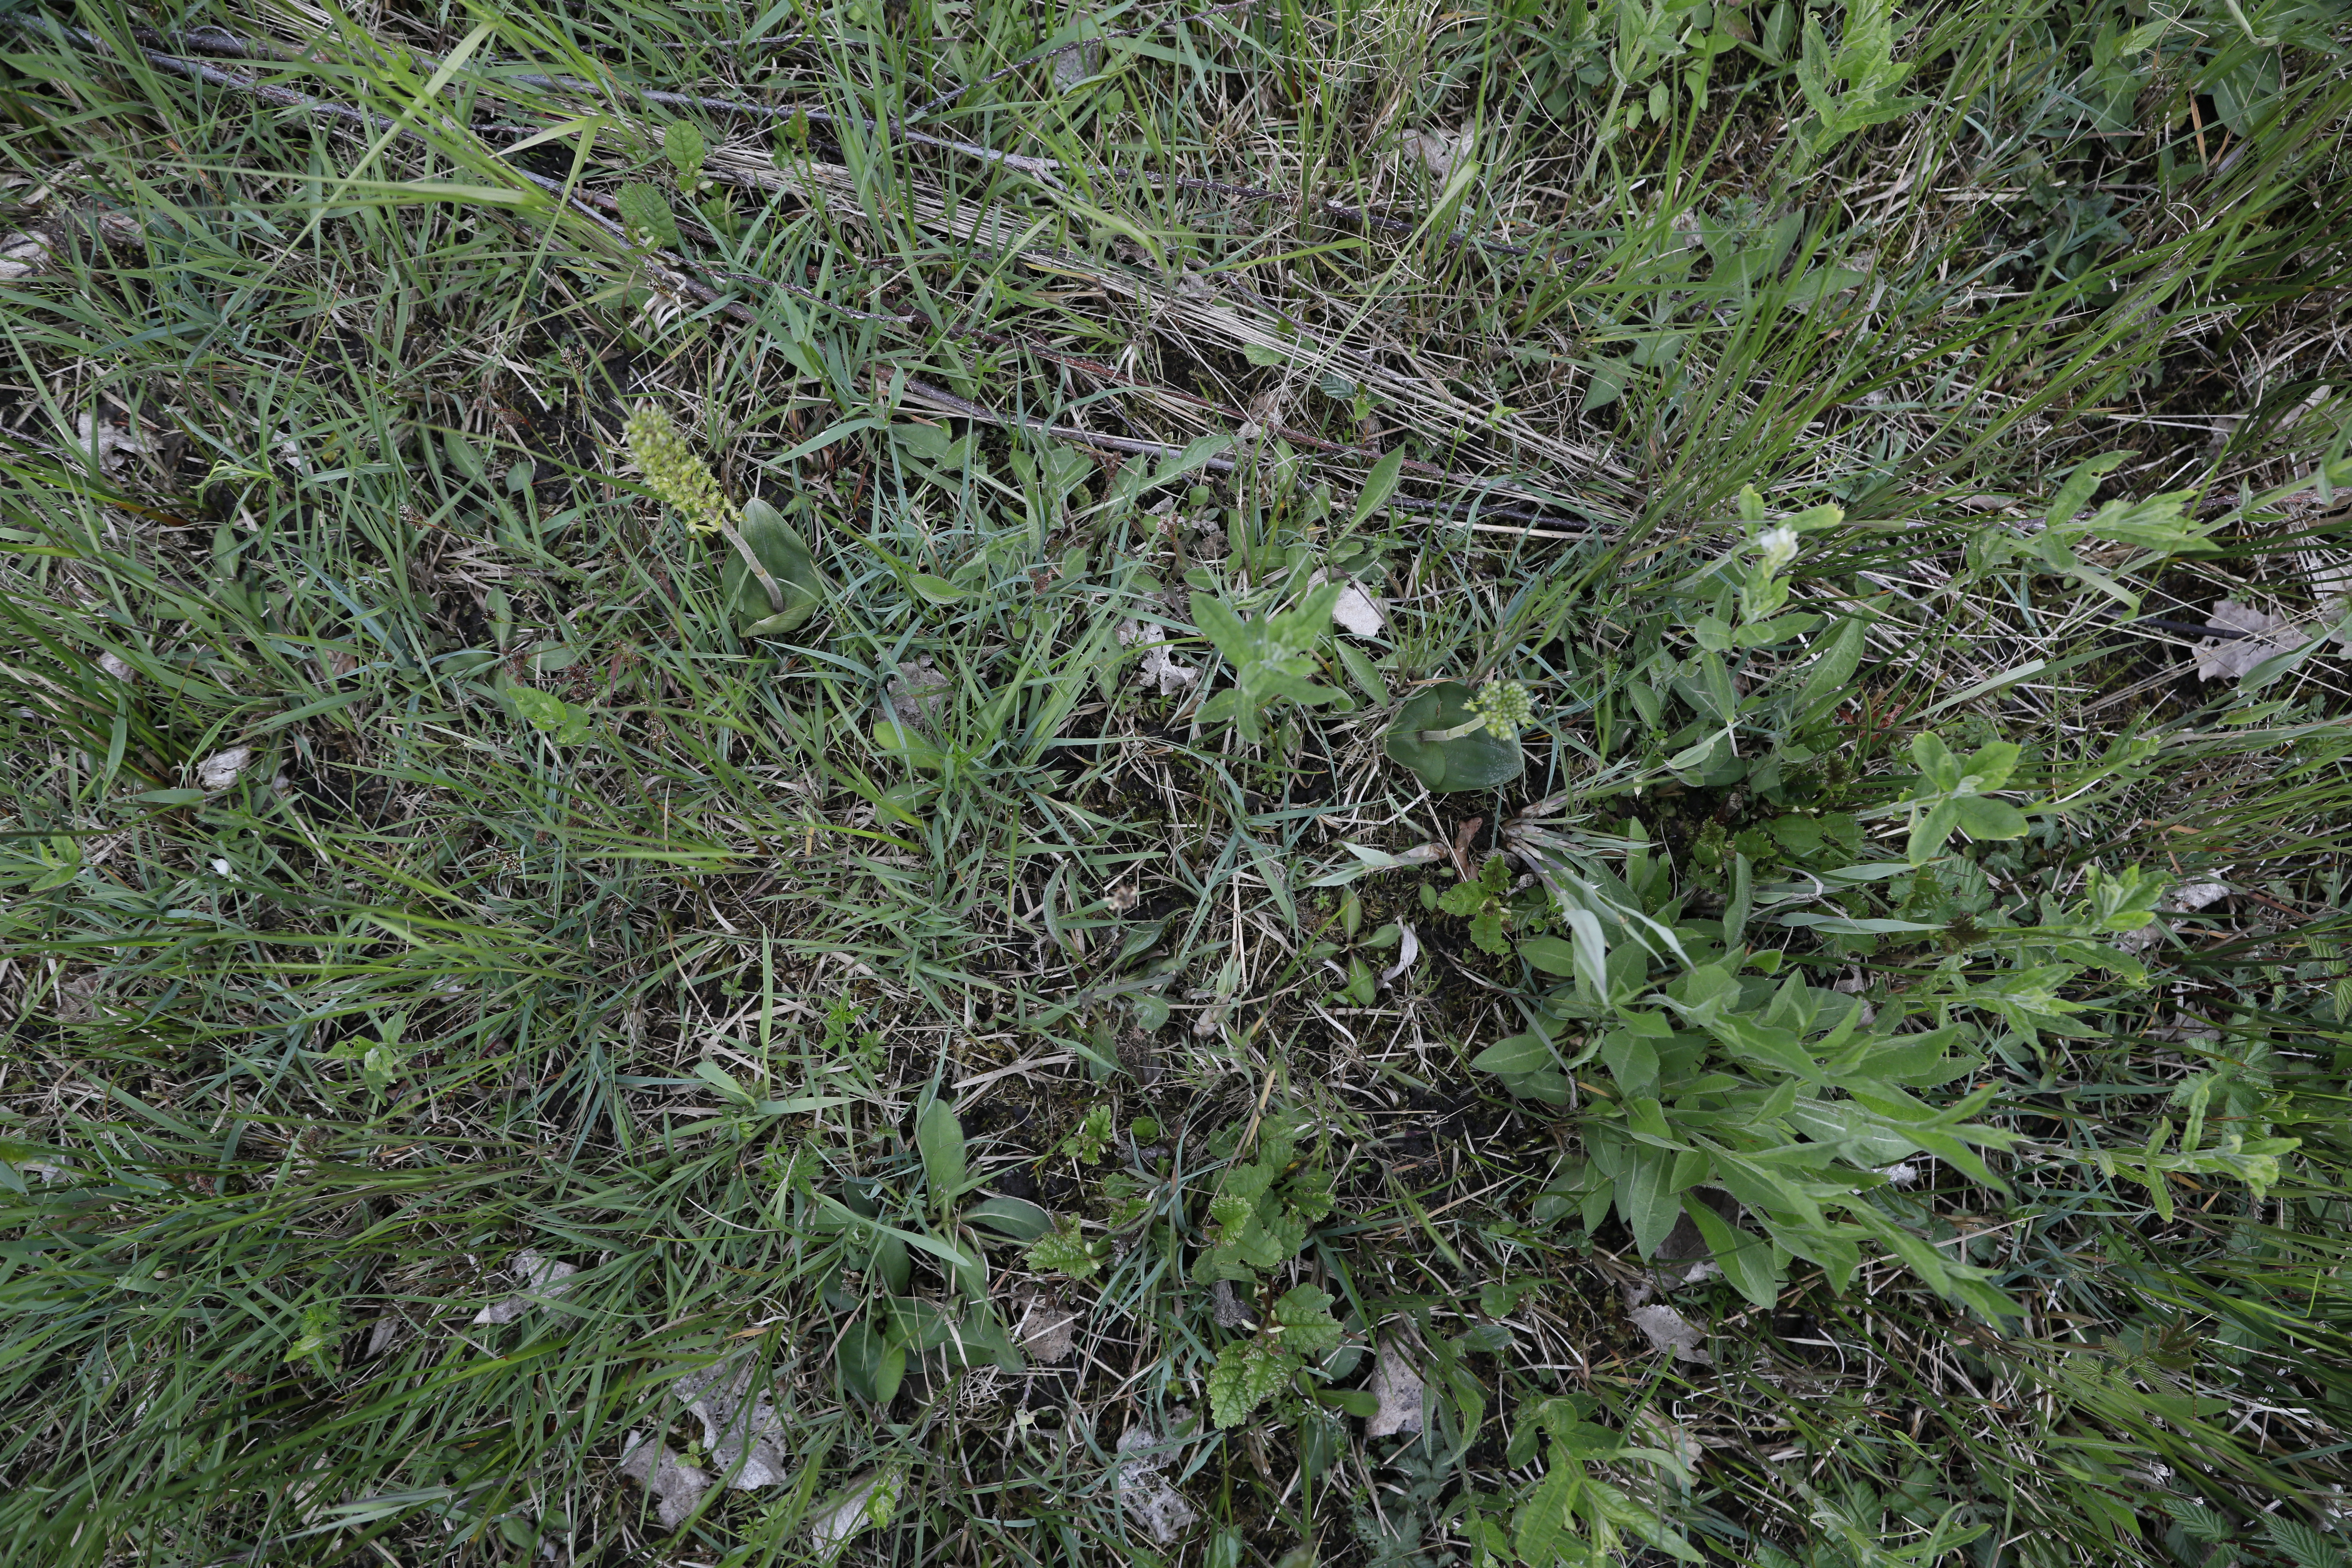
Plant species: Neottia ovata